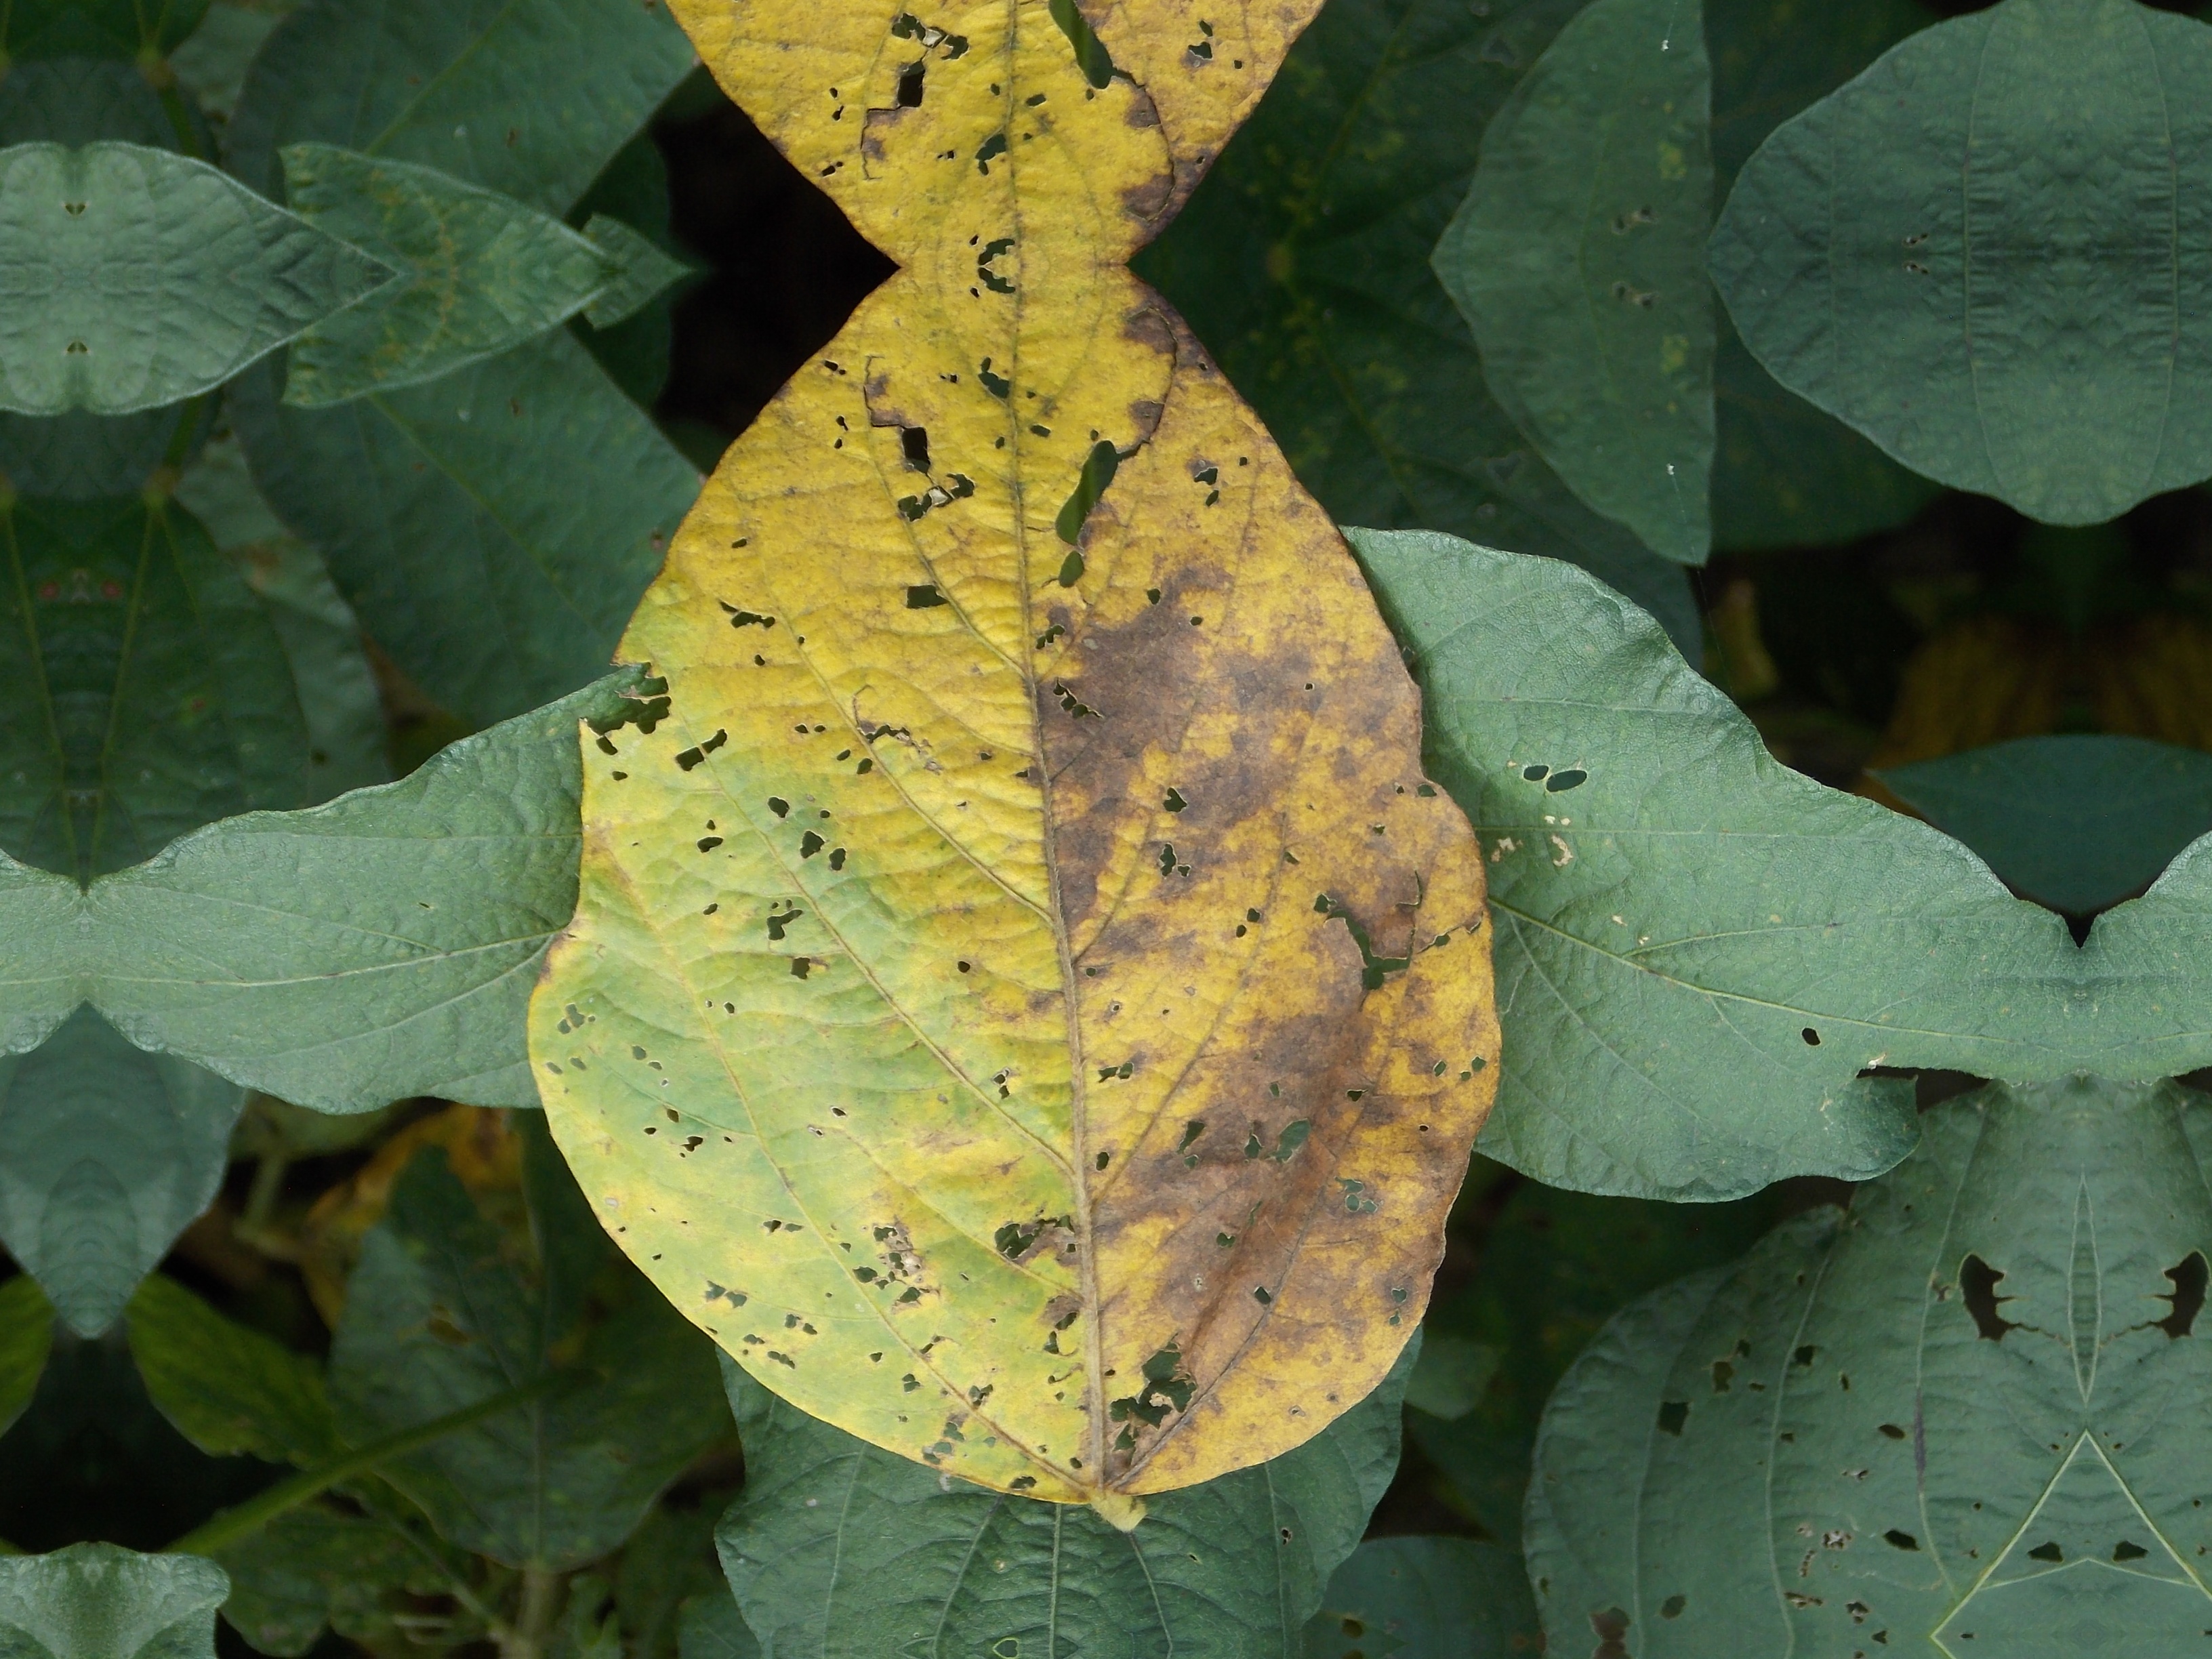
Label: Disease